Timna Valley

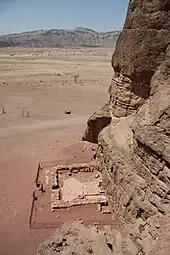
Shrine of Hathor

Beno Rothenberg, the main excavator of the Timna Valley area before more recent work started in 2009, excavated a small Egyptian temple dedicated to Hathor, the Egyptian goddess of mining, at the base of Solomon's Pillars. According to Rothenberg, the temple was built during the reign of Pharaoh Seti I at the end of the 14th century BCE, for the Egyptian miners. The shrine housed an open courtyard with a cella, an area cut into the rock to presumably house a statue of the deity. Earthquake damage caused the temple to be rebuilt during the reign of Pharaoh Ramses II in the 13th century BCE, with a larger courtyard and more elaborate walls and floors. The dimensions of the original shrine were 15 by 15 metres, and it was faced with white sandstone that was found only at the mining site, several kilometres away. The hieroglyphics, sculptures, and jewellery found in the temple totalled several thousand artifacts, have provided a lot of important information for archaeologists. A rock carving of Ramses III with Hathor is located at the top of a flight of steps carved into the stone next to the shrine.